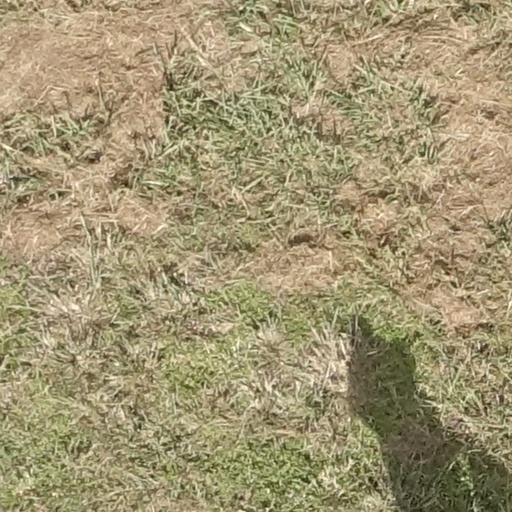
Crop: sorghum